Nicole Stott

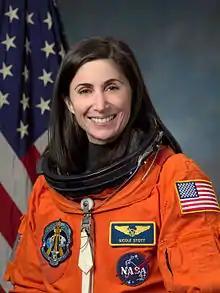
Stott's official astronaut photograph in 2009

Nicole Marie Passonno Stott (born November 19, 1962) is an American engineer and a retired NASA astronaut. She served as a flight engineer on ISS Expedition 20 and Expedition 21 and was a mission specialist on STS-128 and STS-133. After 27 years of working at NASA, the space agency announced her retirement effective June 1, 2015. She is married to Christopher Stott, a Manx-born American space entrepreneur.